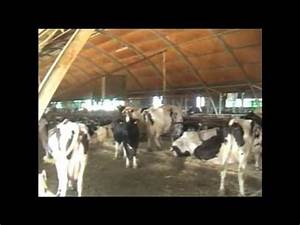
Label: mucca